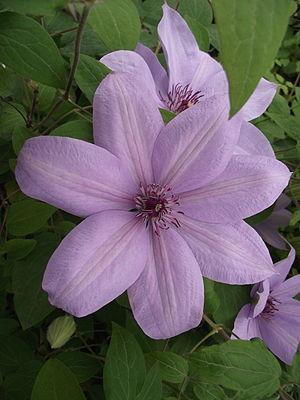
Clematite Patens X Bernardine™ Evipo061, cultivar à grande fleur
Clematis patens est une espèce de plantes grimpantes ligneuses, décrite au Japon en 1836. Elle fait partie de la famille des Ranunculaceae. Elle a été introduite en Europe par le célèbre médecin naturaliste allemand Philipp Franz von Siebold, dans la seconde partie du XIXᵉ siècle, ce qui a entraîné un boom des variétés horticoles de clématites à travers le monde.
La clématite patens 'Evipo061', est un cultivar de clématite obtenu en 2012 par Raymond Evison en Angleterre. Elle porte le nom commercial de clématite patens Bernardine 'Evipo061'.
Les Clématites forment un genre de la famille des renonculacées.